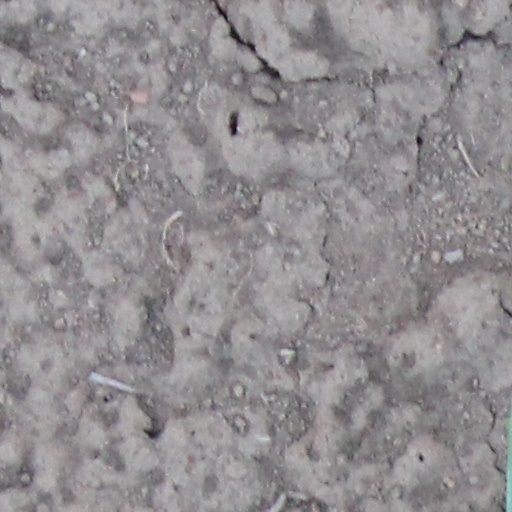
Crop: wheat